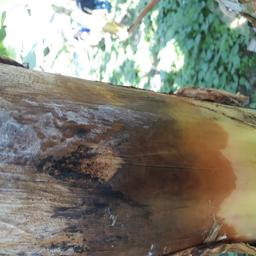
Label: PSEUDOSTEM WEEVIL